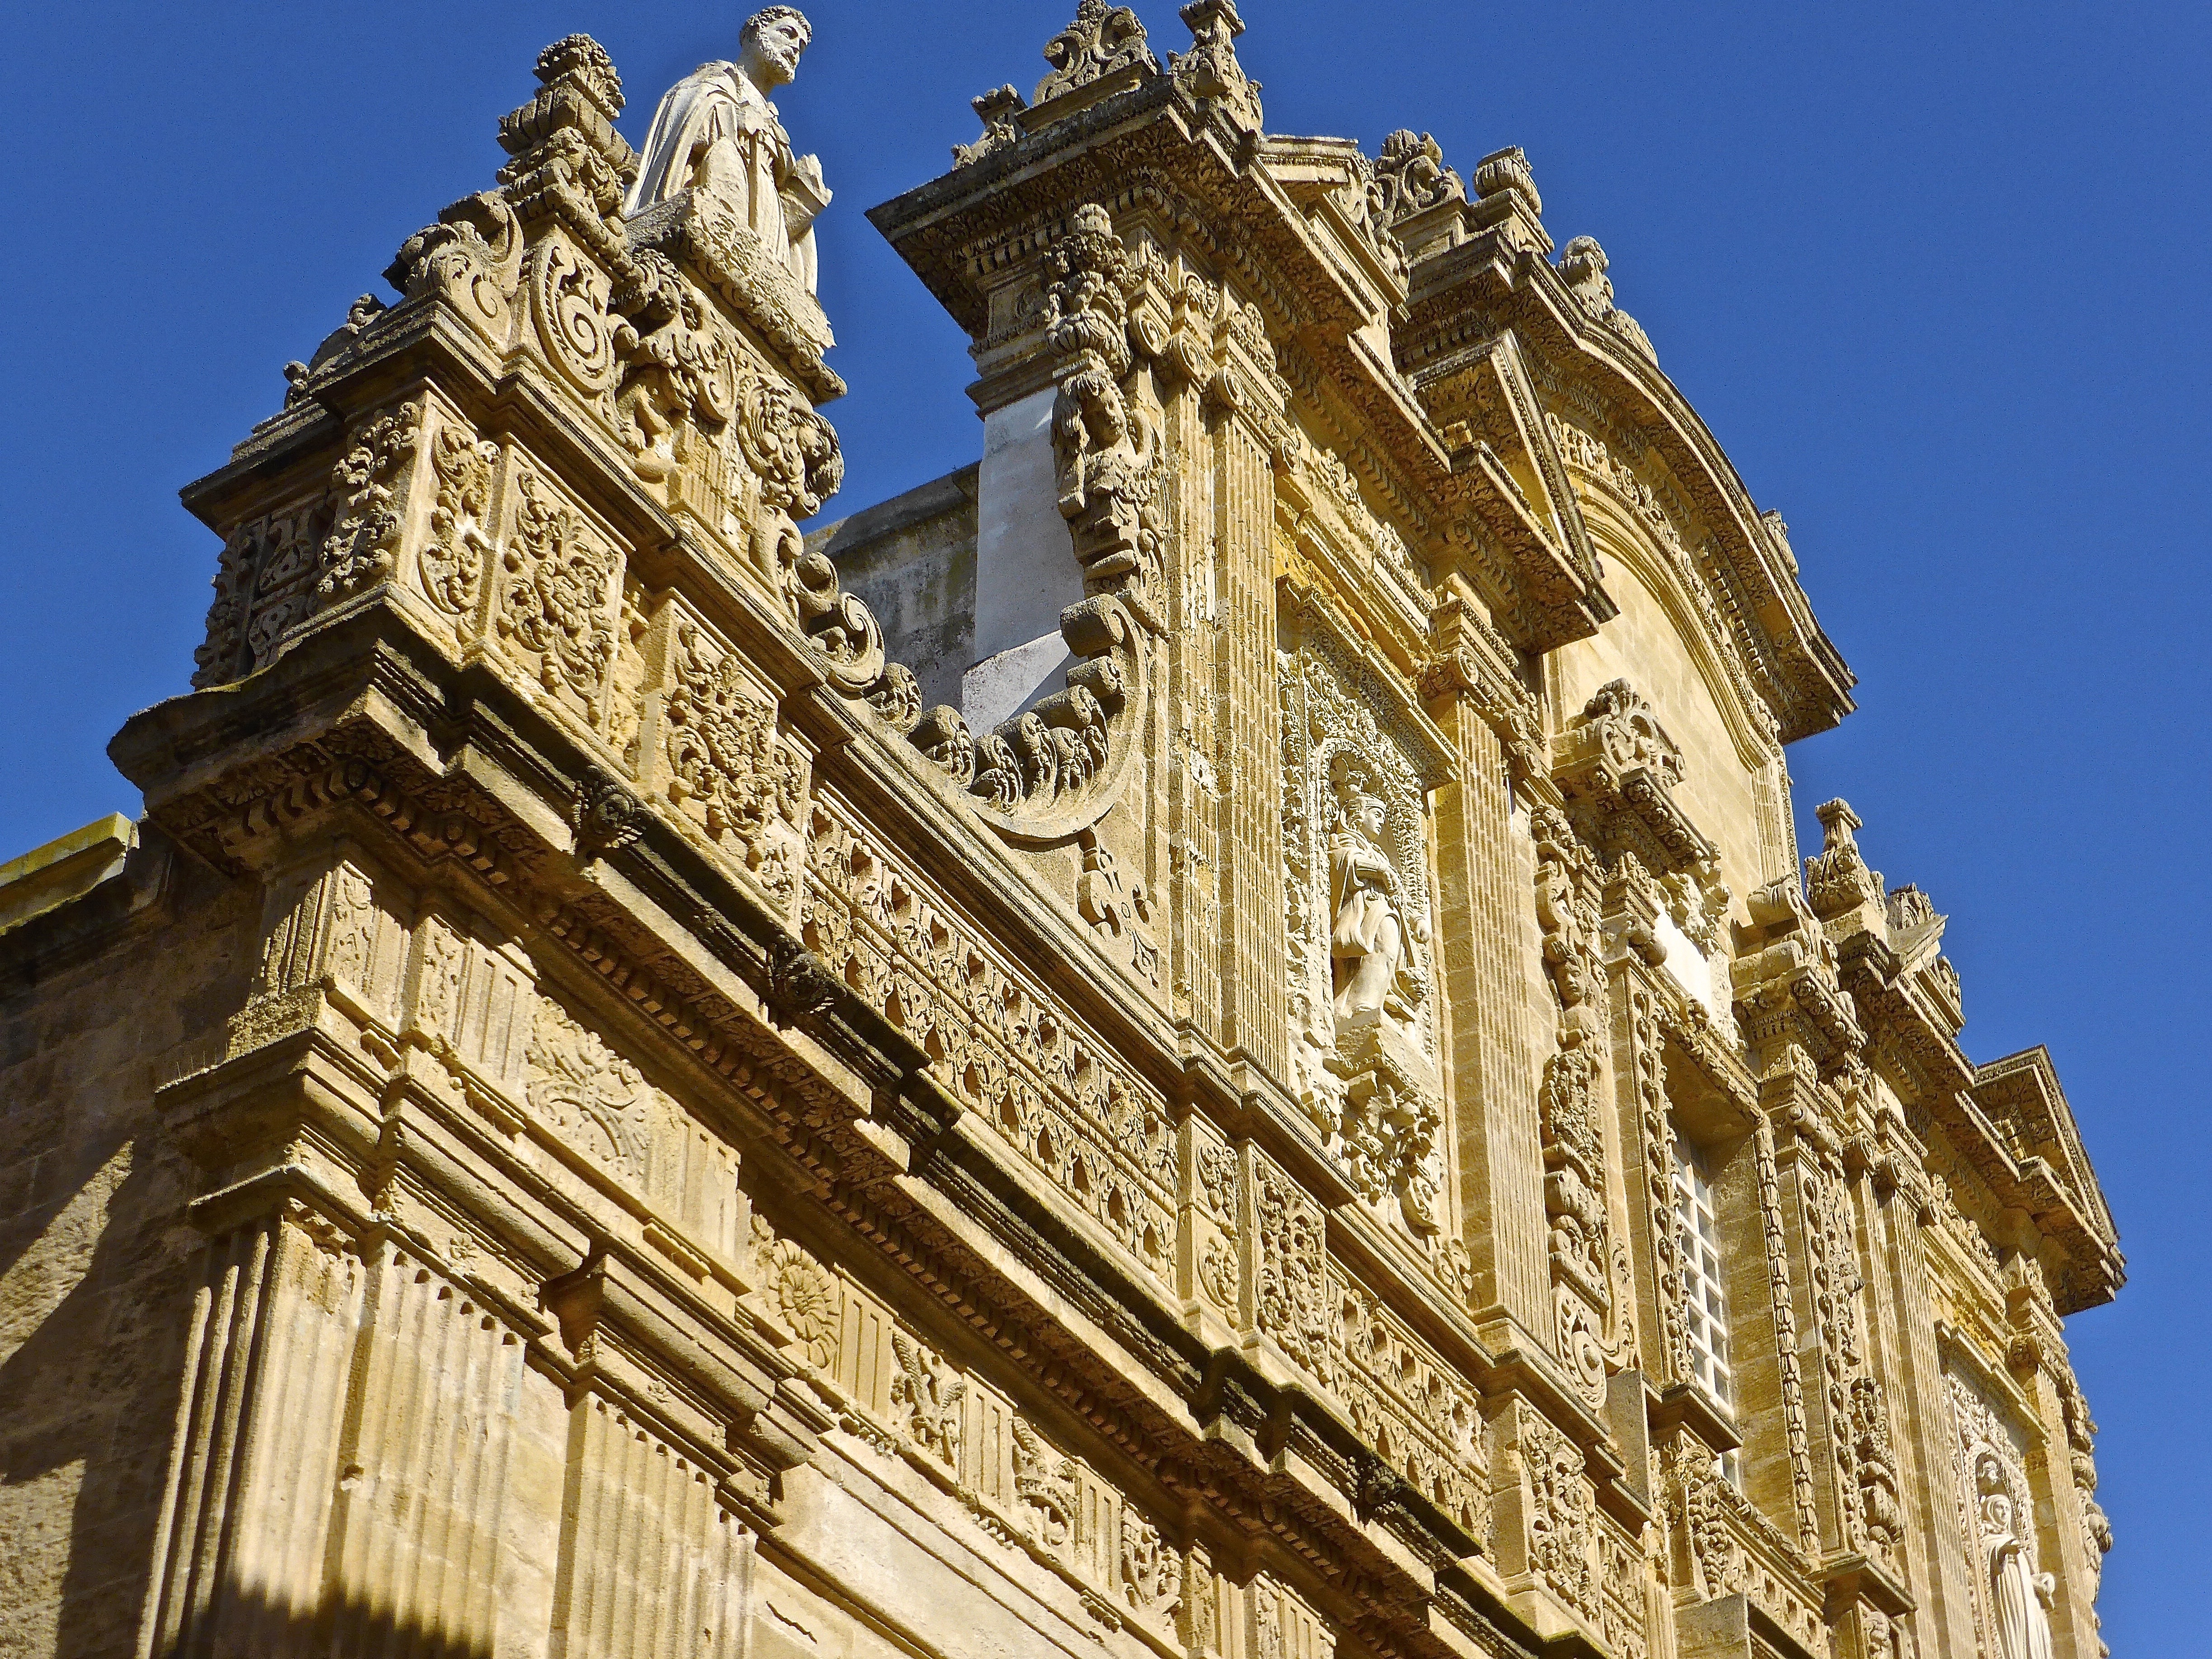
architecture, building, palace, sandstone, tower, entrance, landmark, facade, cathedral, exterior, place of worship, classical, temple, front, less, real estate, historic site, ancient history